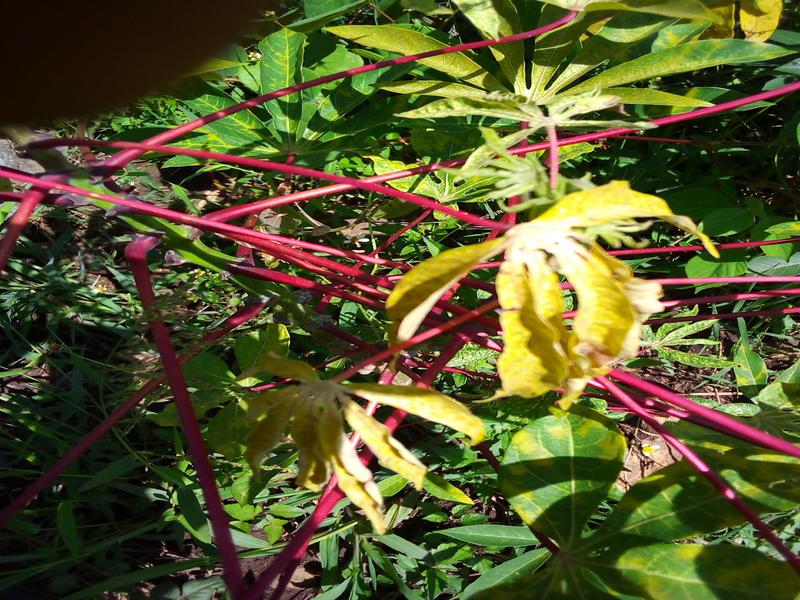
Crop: cassava
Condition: brown_streak_disease